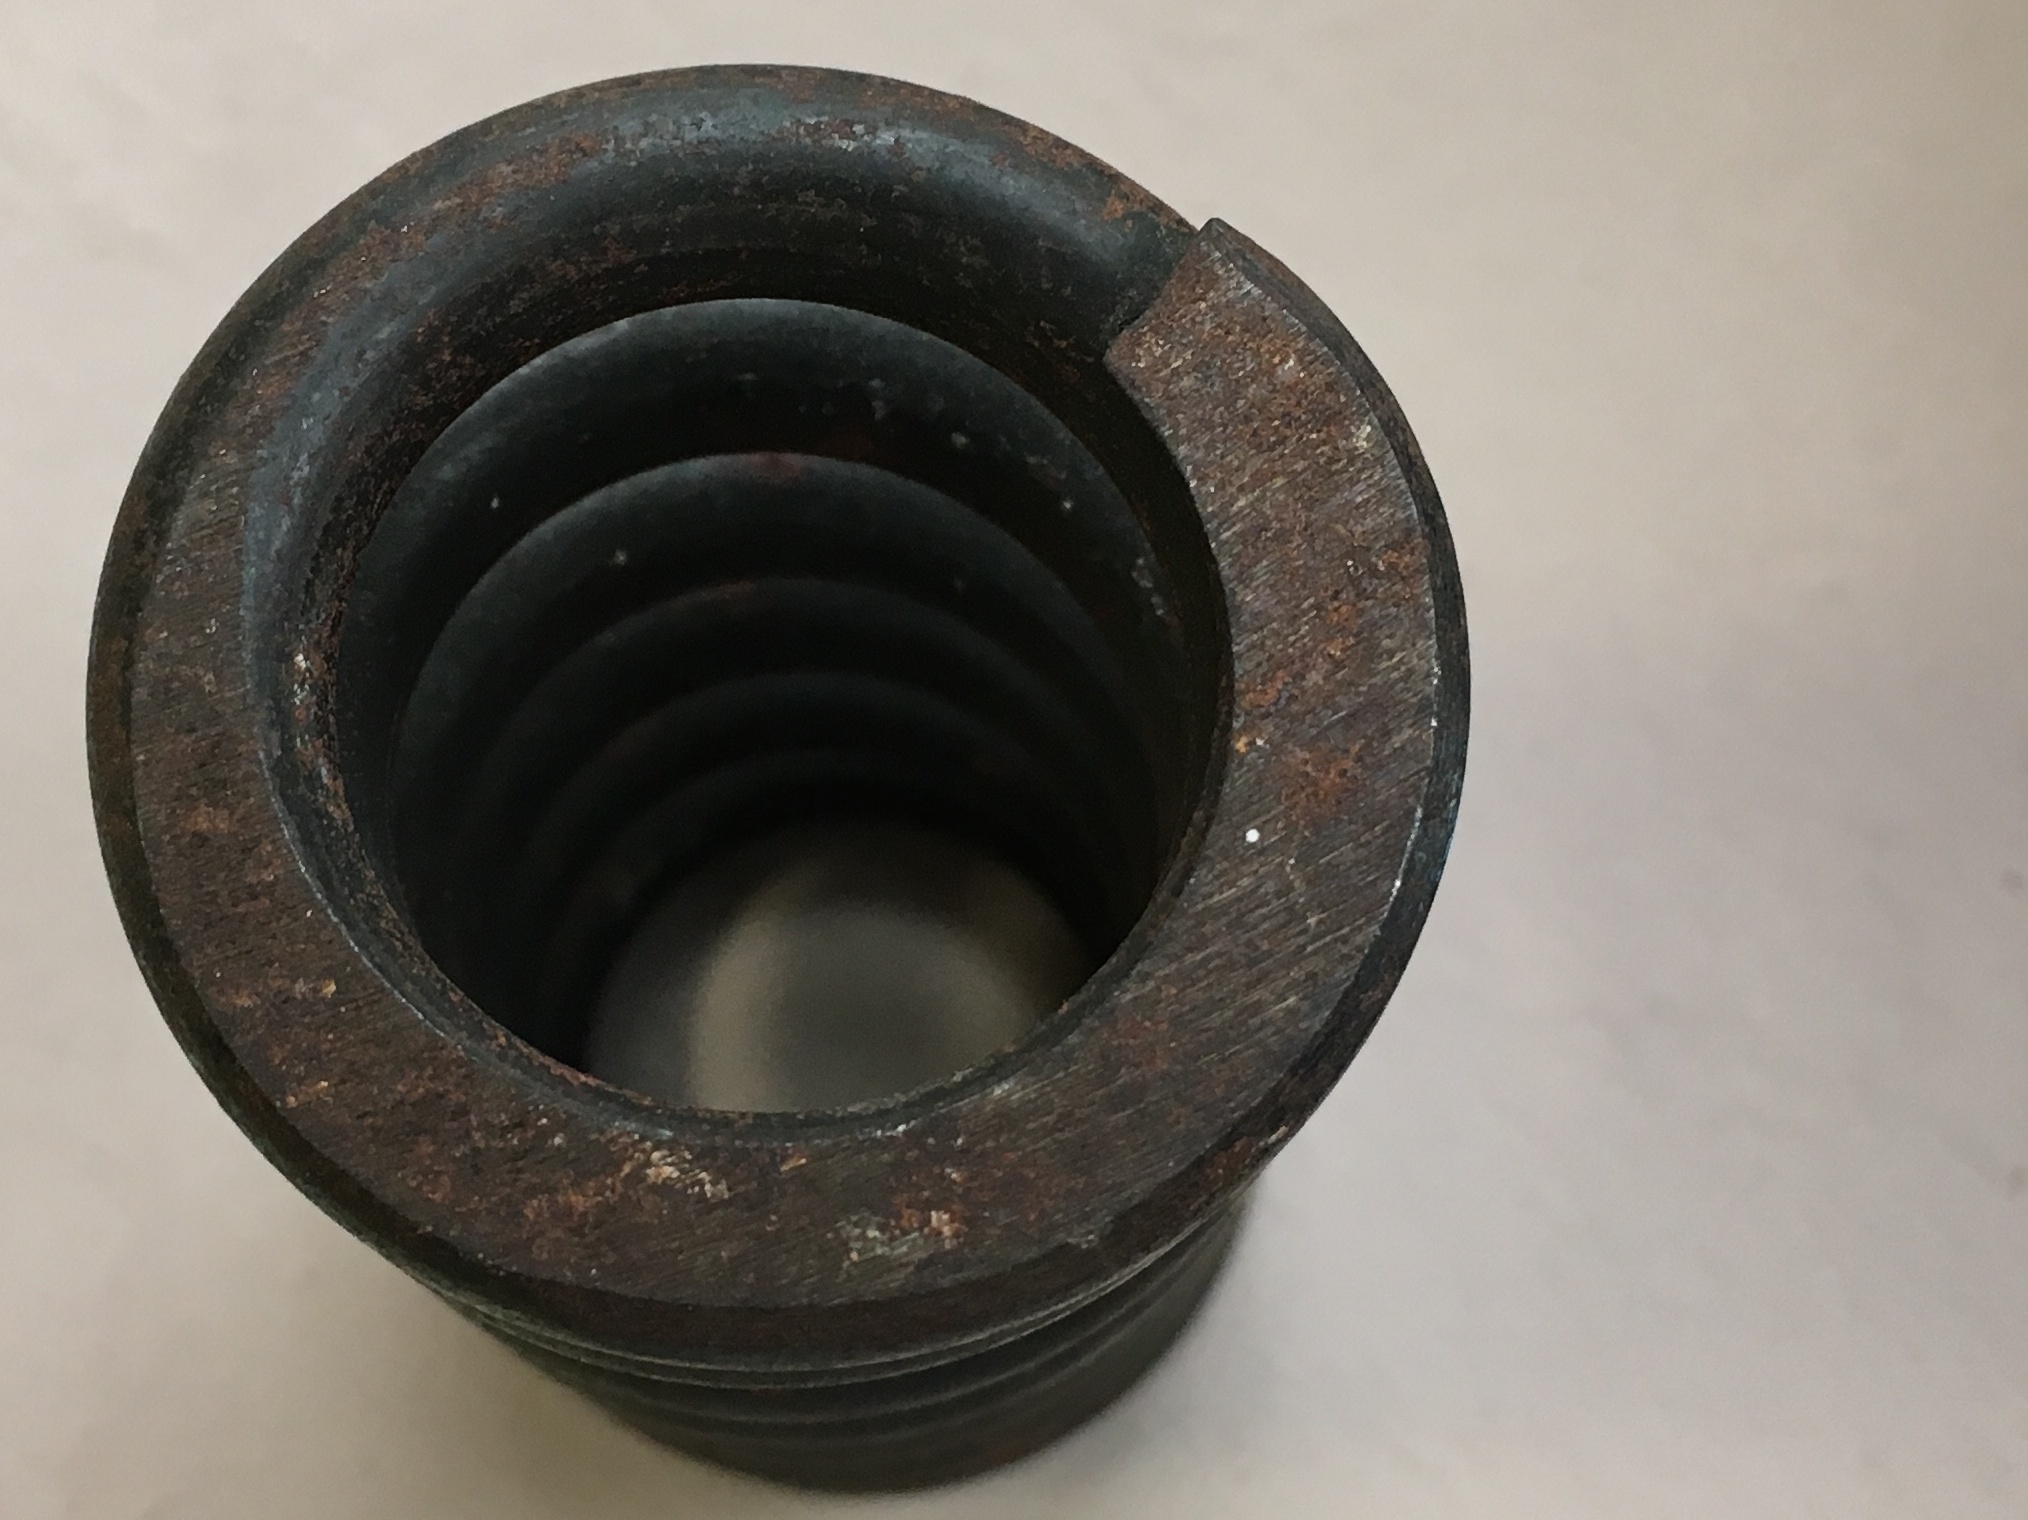
wheel, spring, nut, tire, man made object, automotive tire, hardware accessory